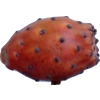
Label: cactus_fruit_red